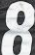
Number: 8